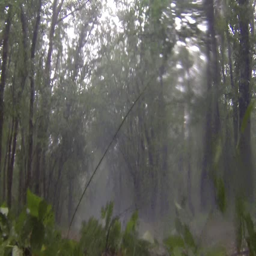
rain and hail in the deciduous forest .